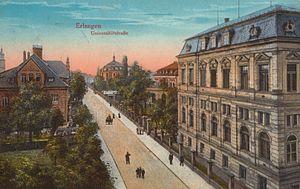
La géométrie euclidienne commence avec les Éléments d'Euclide, qui est à la fois une somme des connaissances géométriques de l'époque et une tentative de formalisation mathématique de ces connaissances. Les notions de droite, de plan, de longueur, d'aire y sont exposées et forment le support des cours de géométrie élémentaire. La conception de la géométrie est intimement liée à la vision de l'espace physique ambiant au sens classique du terme.
Amalie Emmy Noether est une mathématicienne allemande spécialiste d'algèbre abstraite et de physique théorique. Considérée par Albert Einstein comme « le génie mathématique créatif le plus considérable produit depuis que les femmes ont eu accès aux études supérieures », elle a révolutionné les théories des anneaux, des corps et des algèbres. En physique, le théorème de Noether explique le lien fondamental entre la symétrie et les lois de conservation et est considéré comme aussi important que la théorie de la relativité.